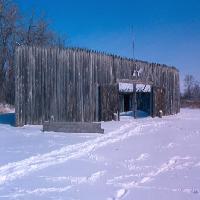
Weather: sun or clear